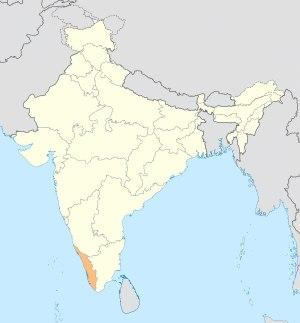
L’école du Kerala est une école de mathématiques et d'astronomie fondée par Madhava de Sangamagrama dans la province du Kerala en Inde, et ayant eu entre autres pour membres Parameshvara et Nilakantha Somayaji. Elle prospéra entre le XIVᵉ et le XVIᵉ siècle, s'achevant avec les travaux de Melpathur Narayana Bhattathiri.